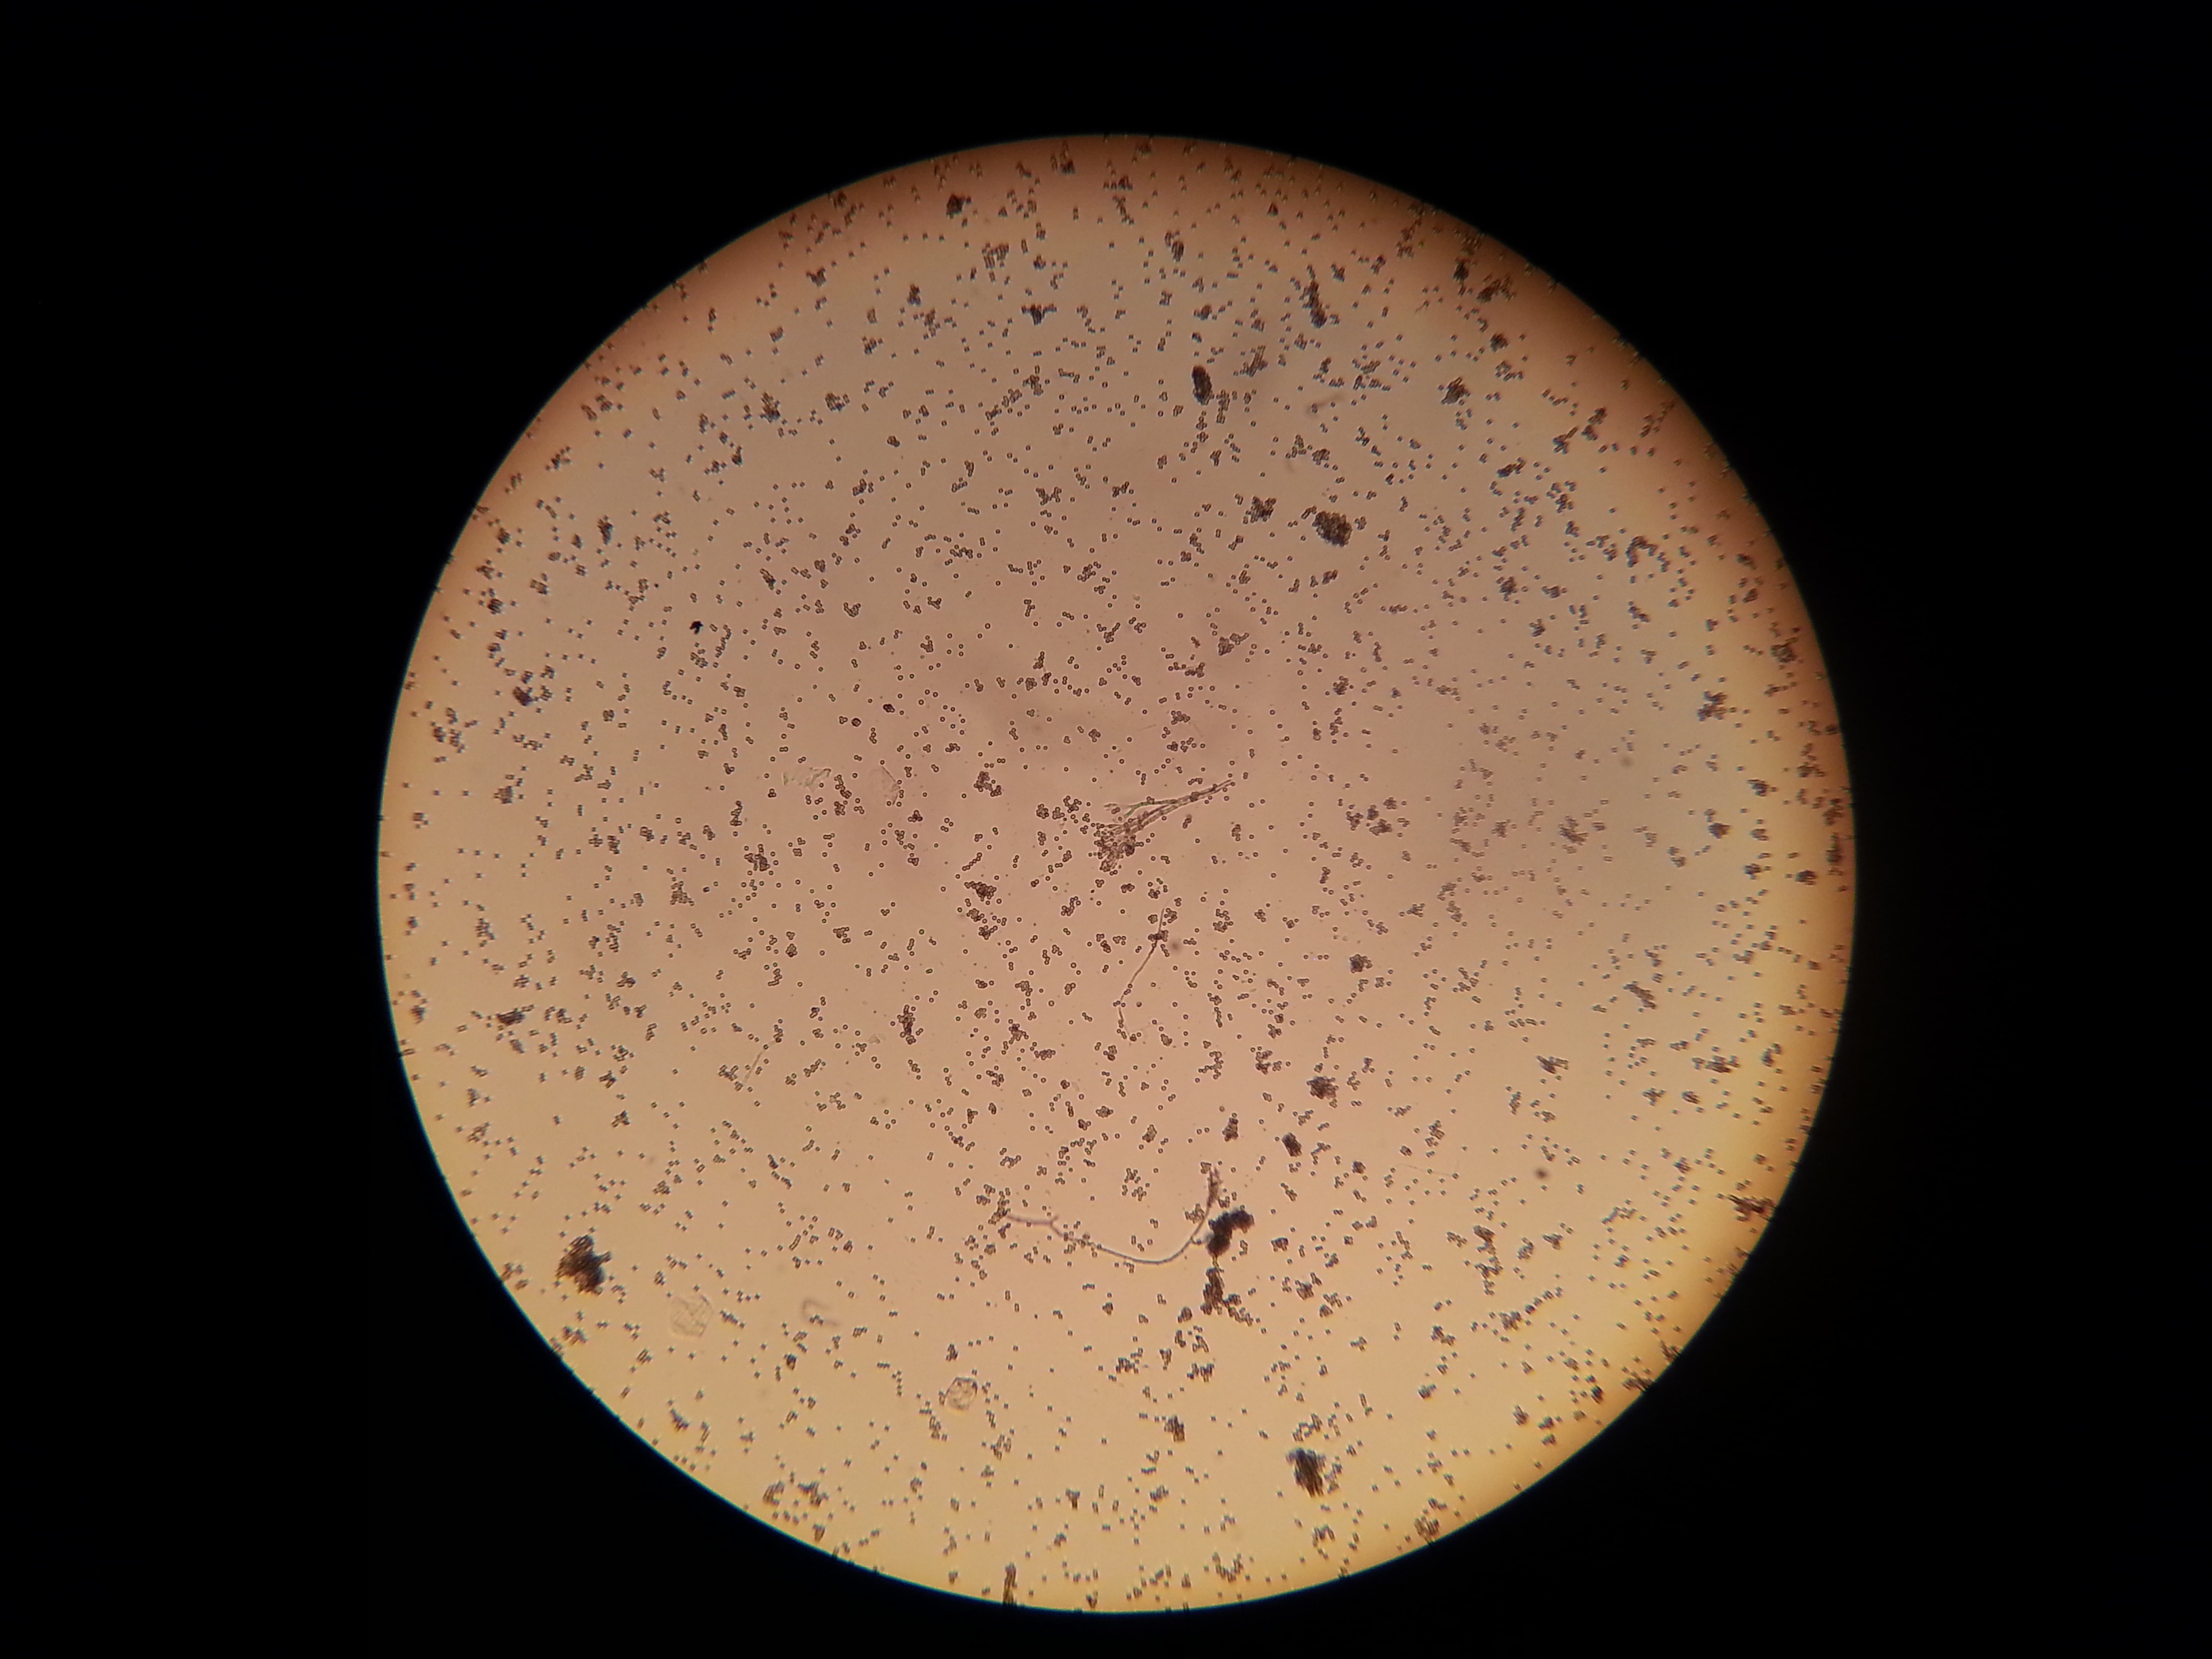
sun, moon, circle, astronomy, eye, organ, shape, bacteria, microscope, astronomical object, microscopic image